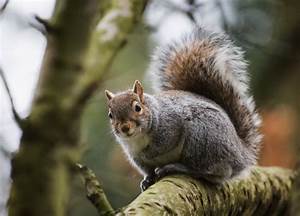
Label: squirrel